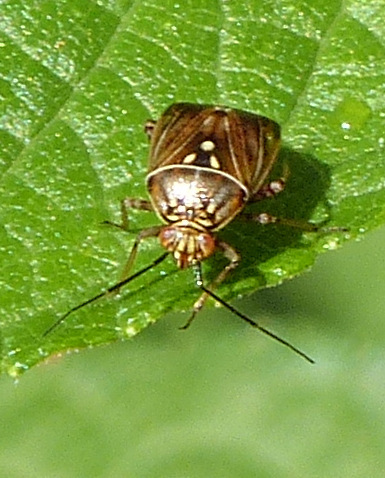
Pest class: lygus_bug